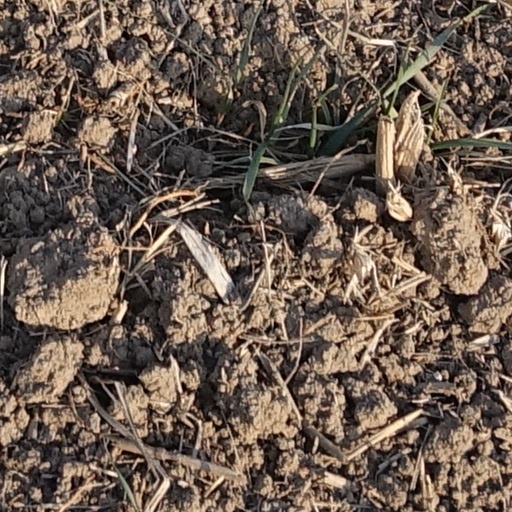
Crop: wheat